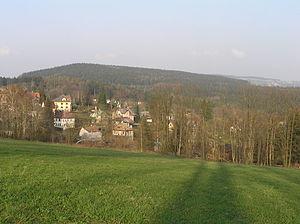
Rádlo est une commune du district de Jablonec nad Nisou, dans la région de Liberec, en Tchéquie. Sa population s'élevait à 892 habitants en 2018.